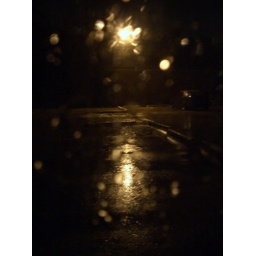
sitting in my car waiting for the rain to stop so I can go inside